Houssem Eddine Mrezigue

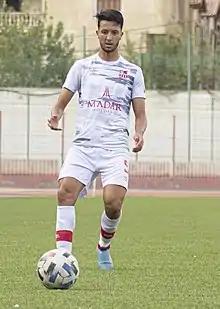
Merizegue with CR Belouizdad in 2022

Houssem Eddine Mrezigue (born 23 March 2000) is an Algerian international footballer who plays as a defensive midfielder for Russian club Dynamo Makhachkala.